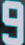
Number: 9